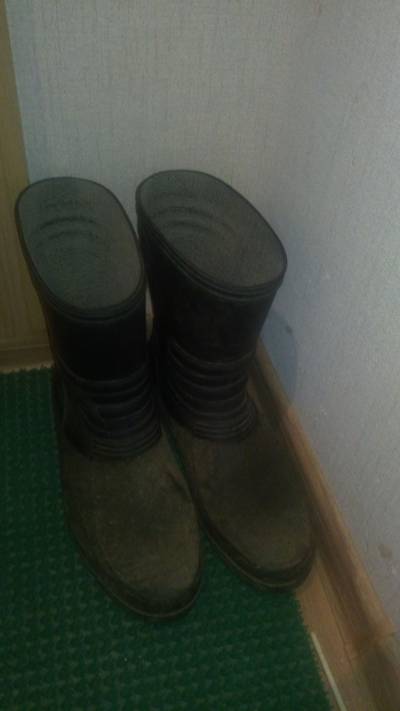
Waste category: clothes